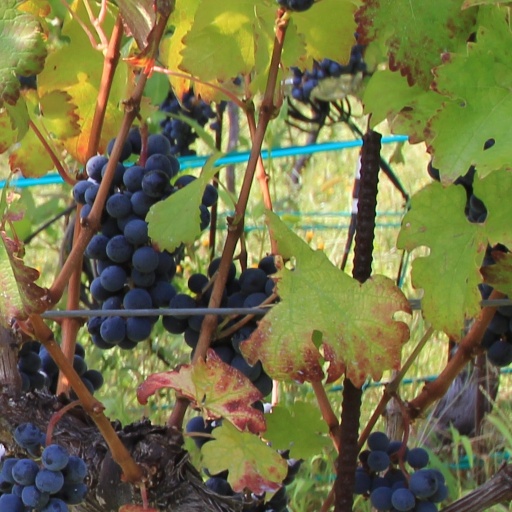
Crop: grape